NA-241 Karachi South-III

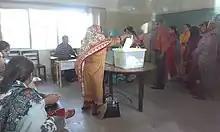
A voter casts their vote in the 2013 general elections

Dr. Arif Alvi of PTI won the 2013 elections with a total of 76,305 votes. The elections were held on 11 May but there were abundant reports of election irregularities which resulted in the Election Commission of Pakistan declaring a re-polling a week later on 19 May 2013 in 42 polling stations out of a total of 186. Alvi was declared the winner with 76,305 votes, followed by Khushbakht Shujaat of MQM at 28,374, and then Naimatullah Khan belonging to Jamaat-e-Islami, who received 11,149 votes. Jamaat-e-Islami boycotted the elections on the afternoon of 11 May (election day), citing massive election rigging in Karachi and Hyderabad.